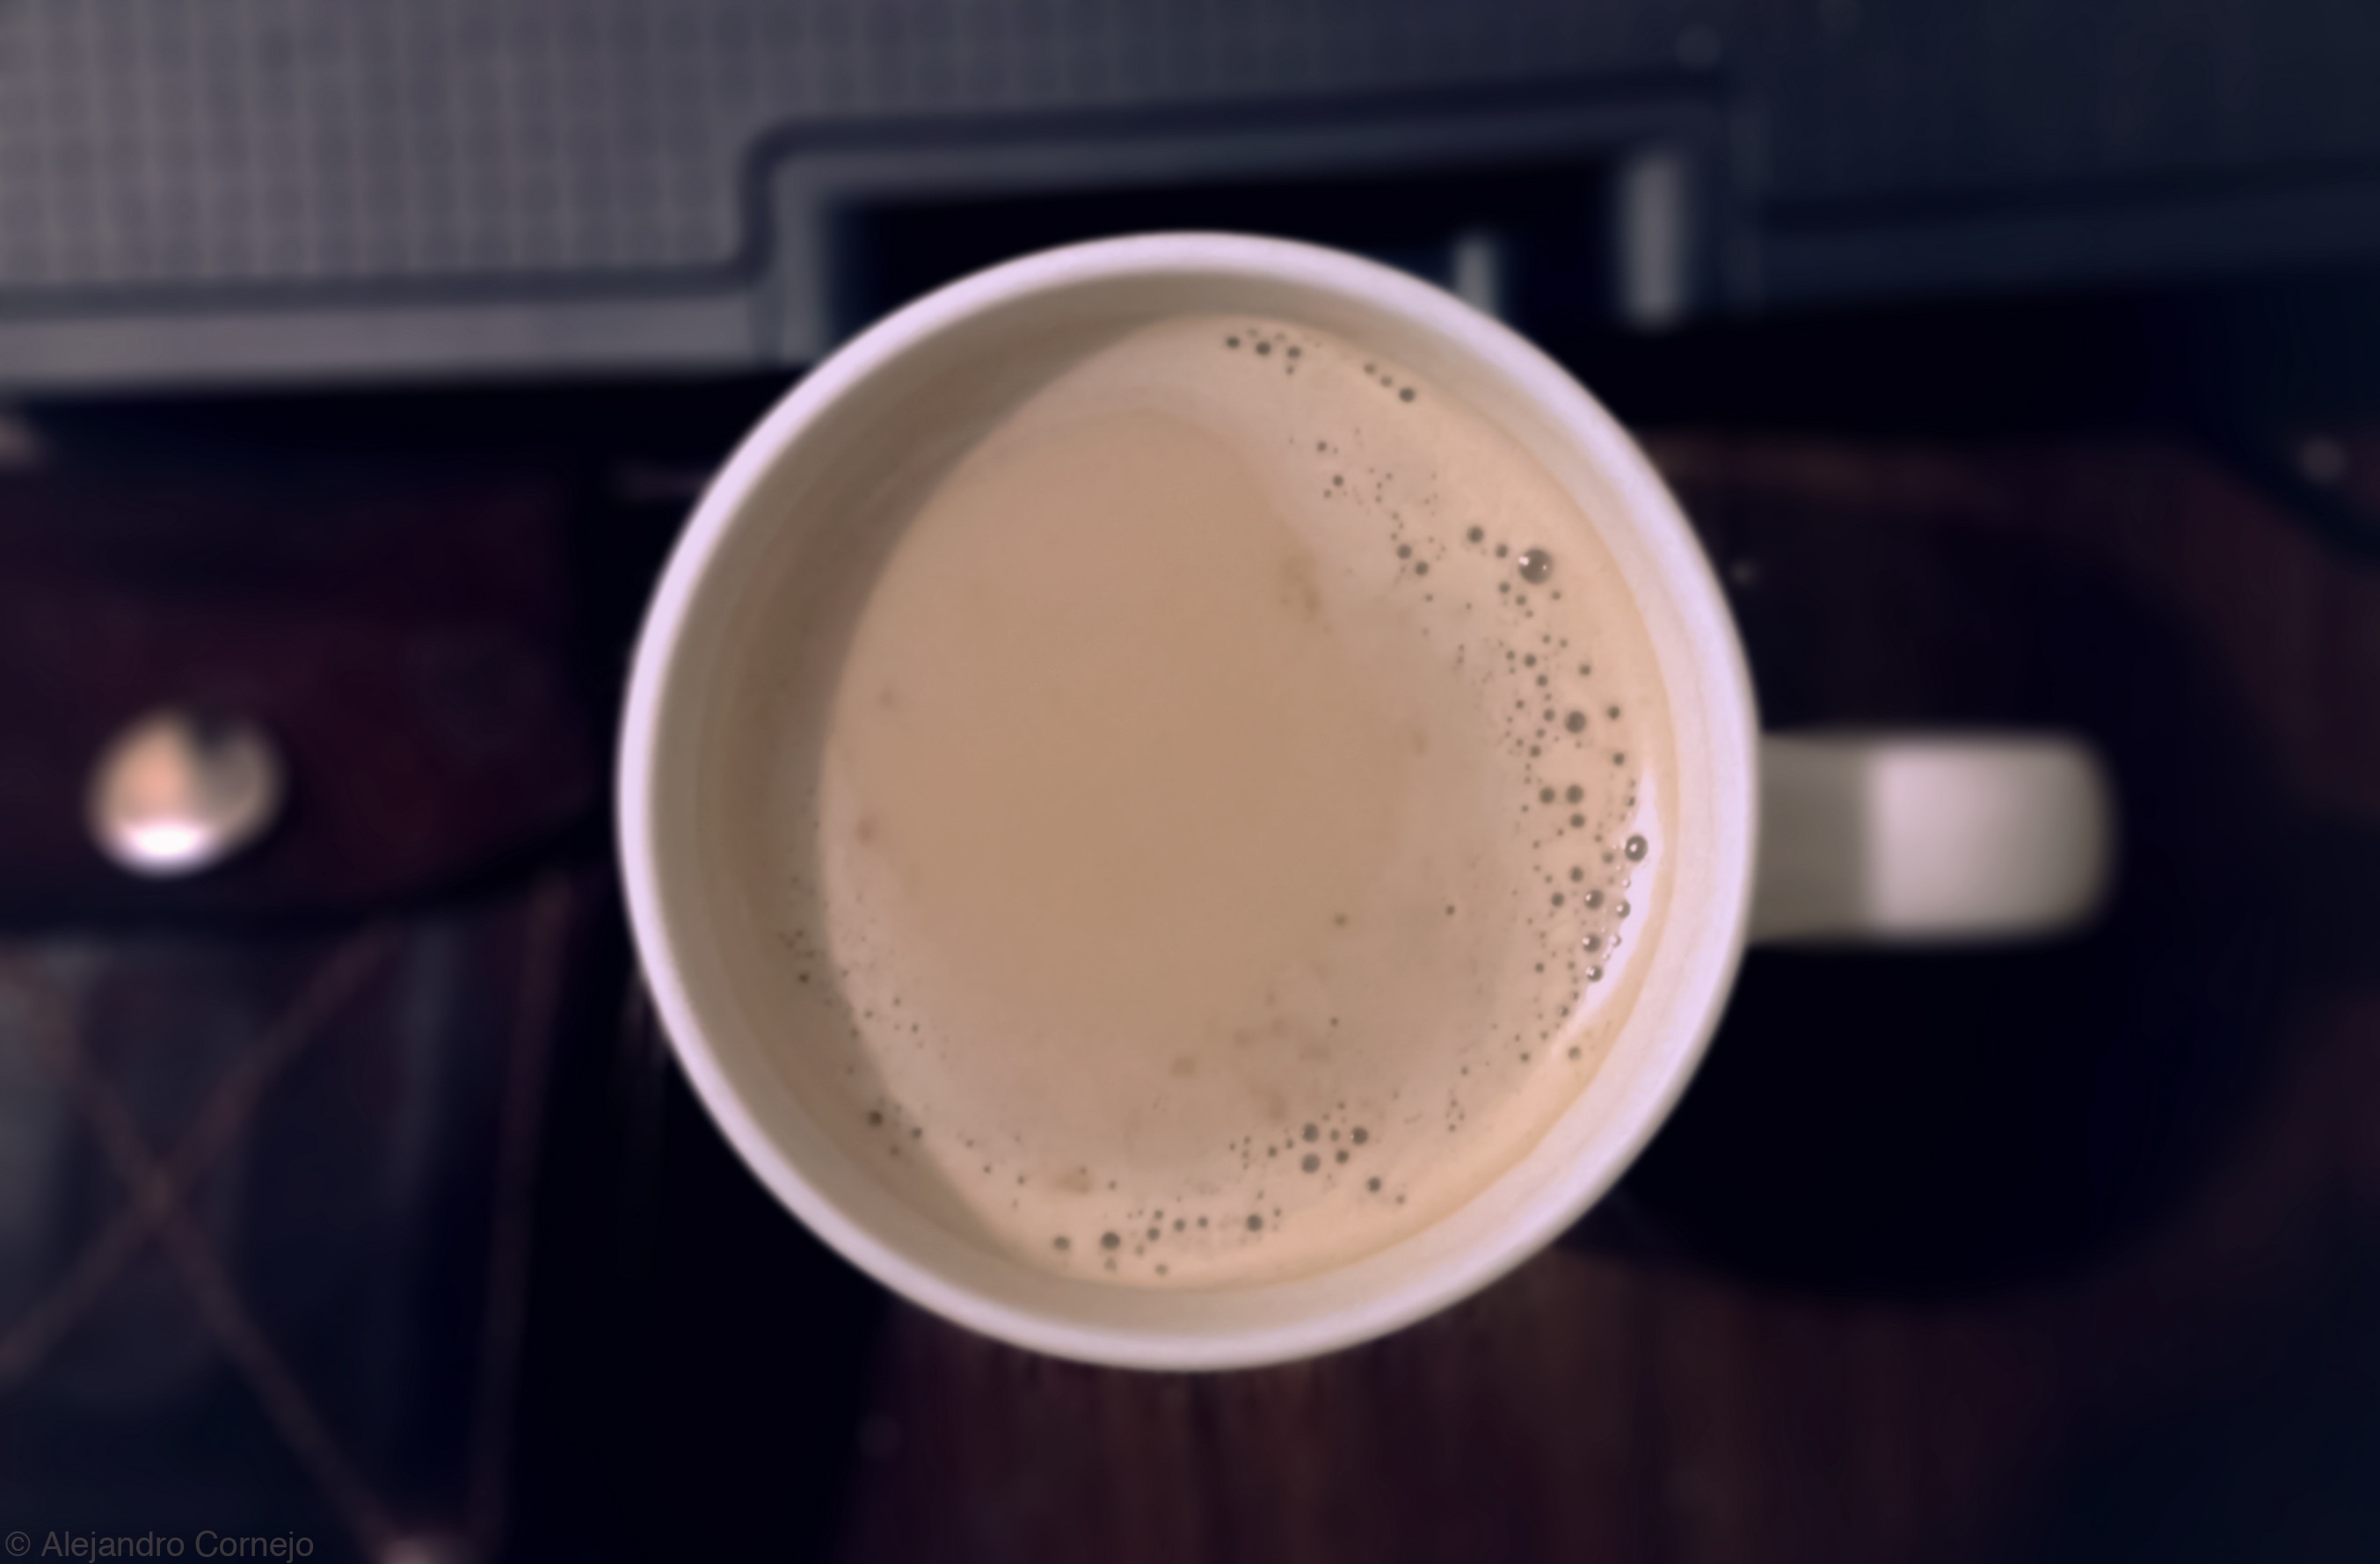
table, liquid, cafe, coffee, wood, vintage, warm, retro, morning, texture, old, rustic, dark, aroma, cup, cappuccino, orange, meal, food, fresh, brown, beverage, drink, breakfast, chocolate, milk, espresso, mug, cream, dairy product, spoon, cinnamon, caffeine, hot, wooden, tasty, skin, break, style, traditional, scent, pleasure, cafeteria, creamy, aromatic, taste, flavor